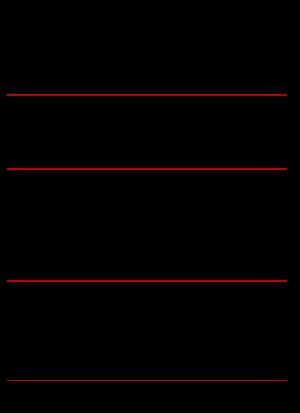
L'alphabet d'enseignement initial, en anglais Initial Teaching Alphabet ou I.T.A., est une variante de l'alphabet latin développée par James Pitman au début des années 1960. Il était destiné à l'enseignement des enfants anglophones à lire, et non à remplacer l'orthographe anglaise traditionnelle.